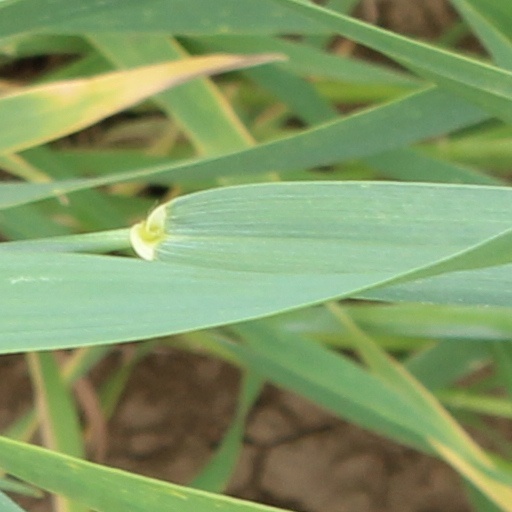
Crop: wheat